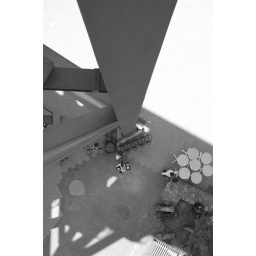
Our bikes at the bottom of a tower above zurich